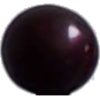
Label: cherry_wax_black